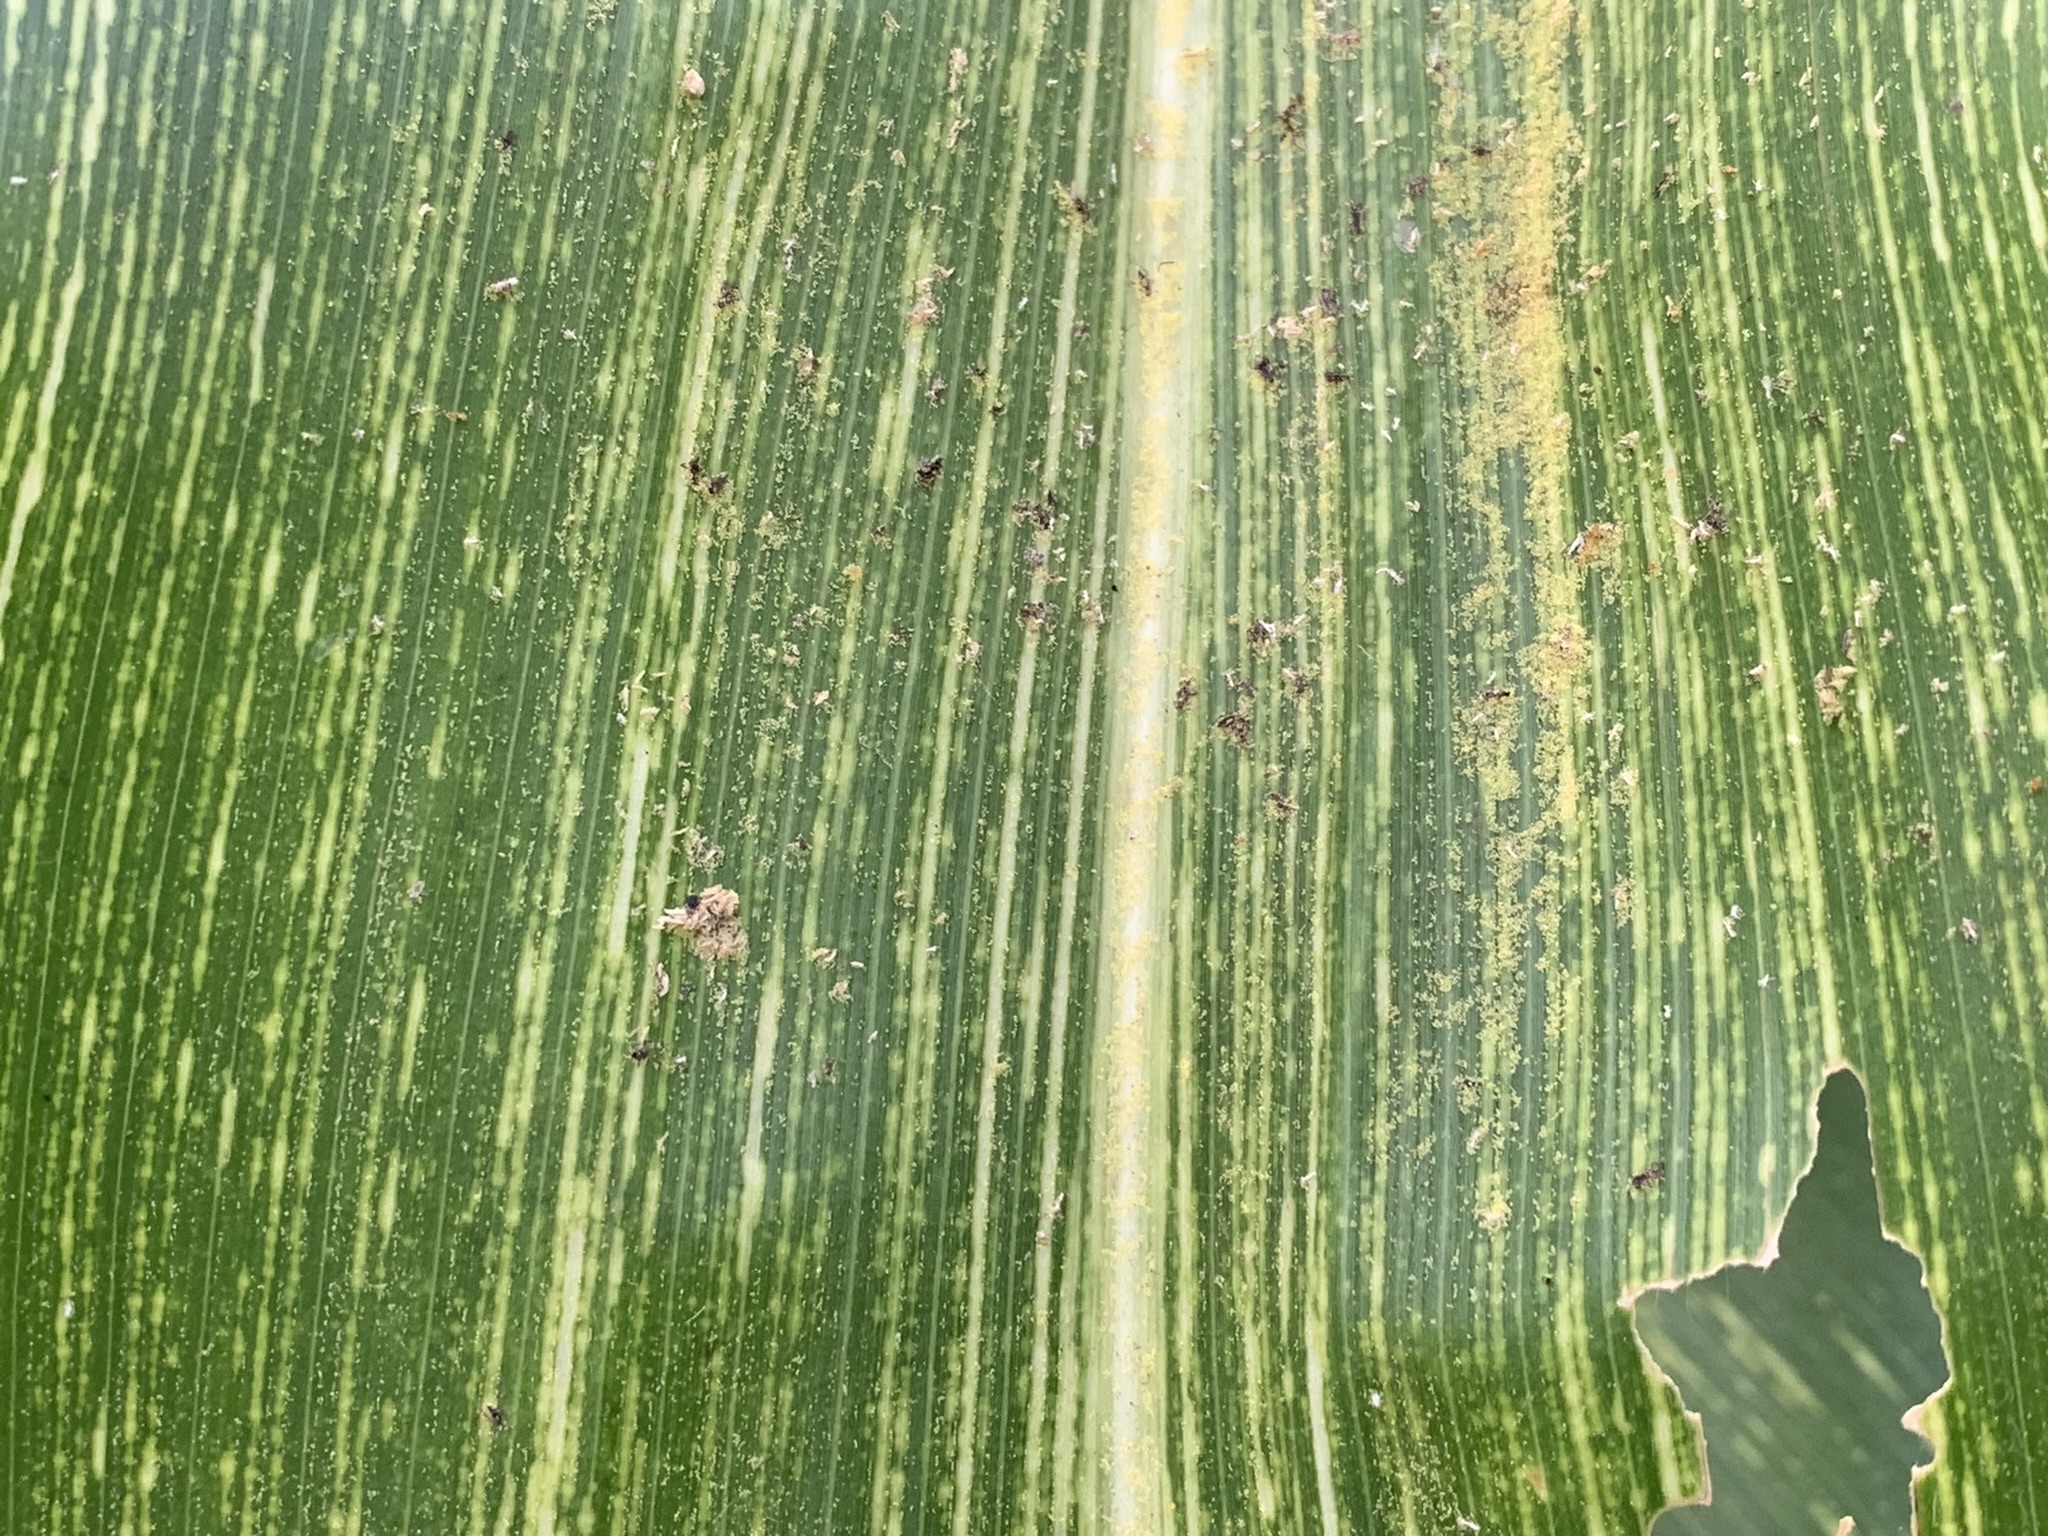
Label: MSV